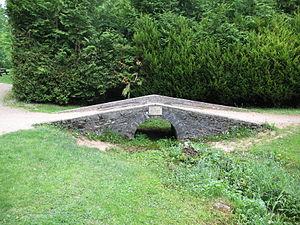
Le pont Paul-Lamarche est le deuxième pont sur la Seine.
Cette liste contient les ponts présents sur la Seine et ses bras. Elle est donnée par département de l'aval du fleuve vers son amont et précise, après chaque pont, le nom des communes qu'elle relie, en commençant par celle située sur la rive gauche du fleuve.